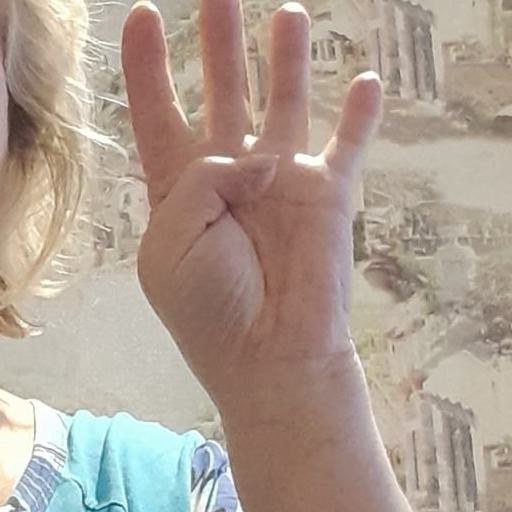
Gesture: four